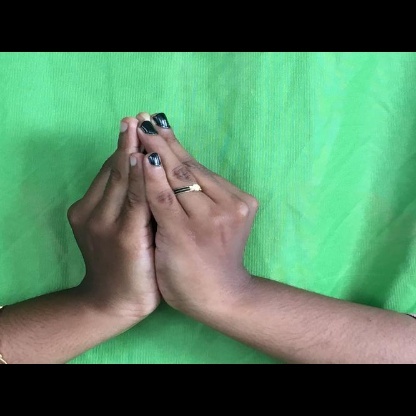
Mudra: Kapotham